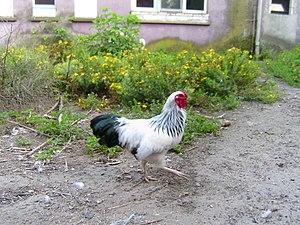
La poule du Reich est une race de poule domestique allemande.